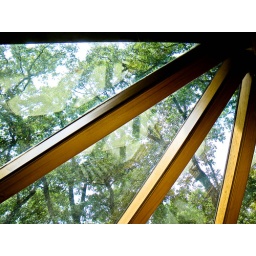
photos taken from our lake house search begining in richard chamberlain lake in texas.